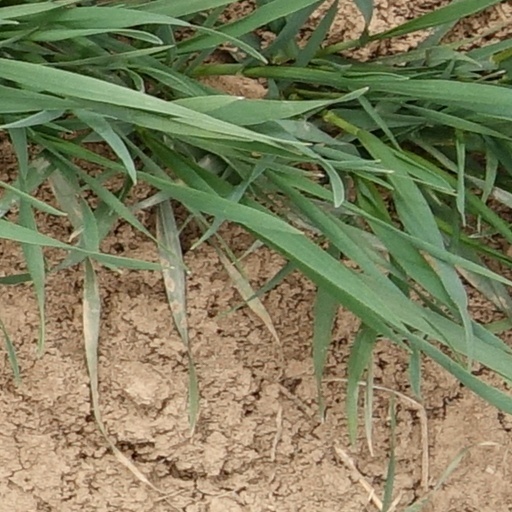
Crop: wheat